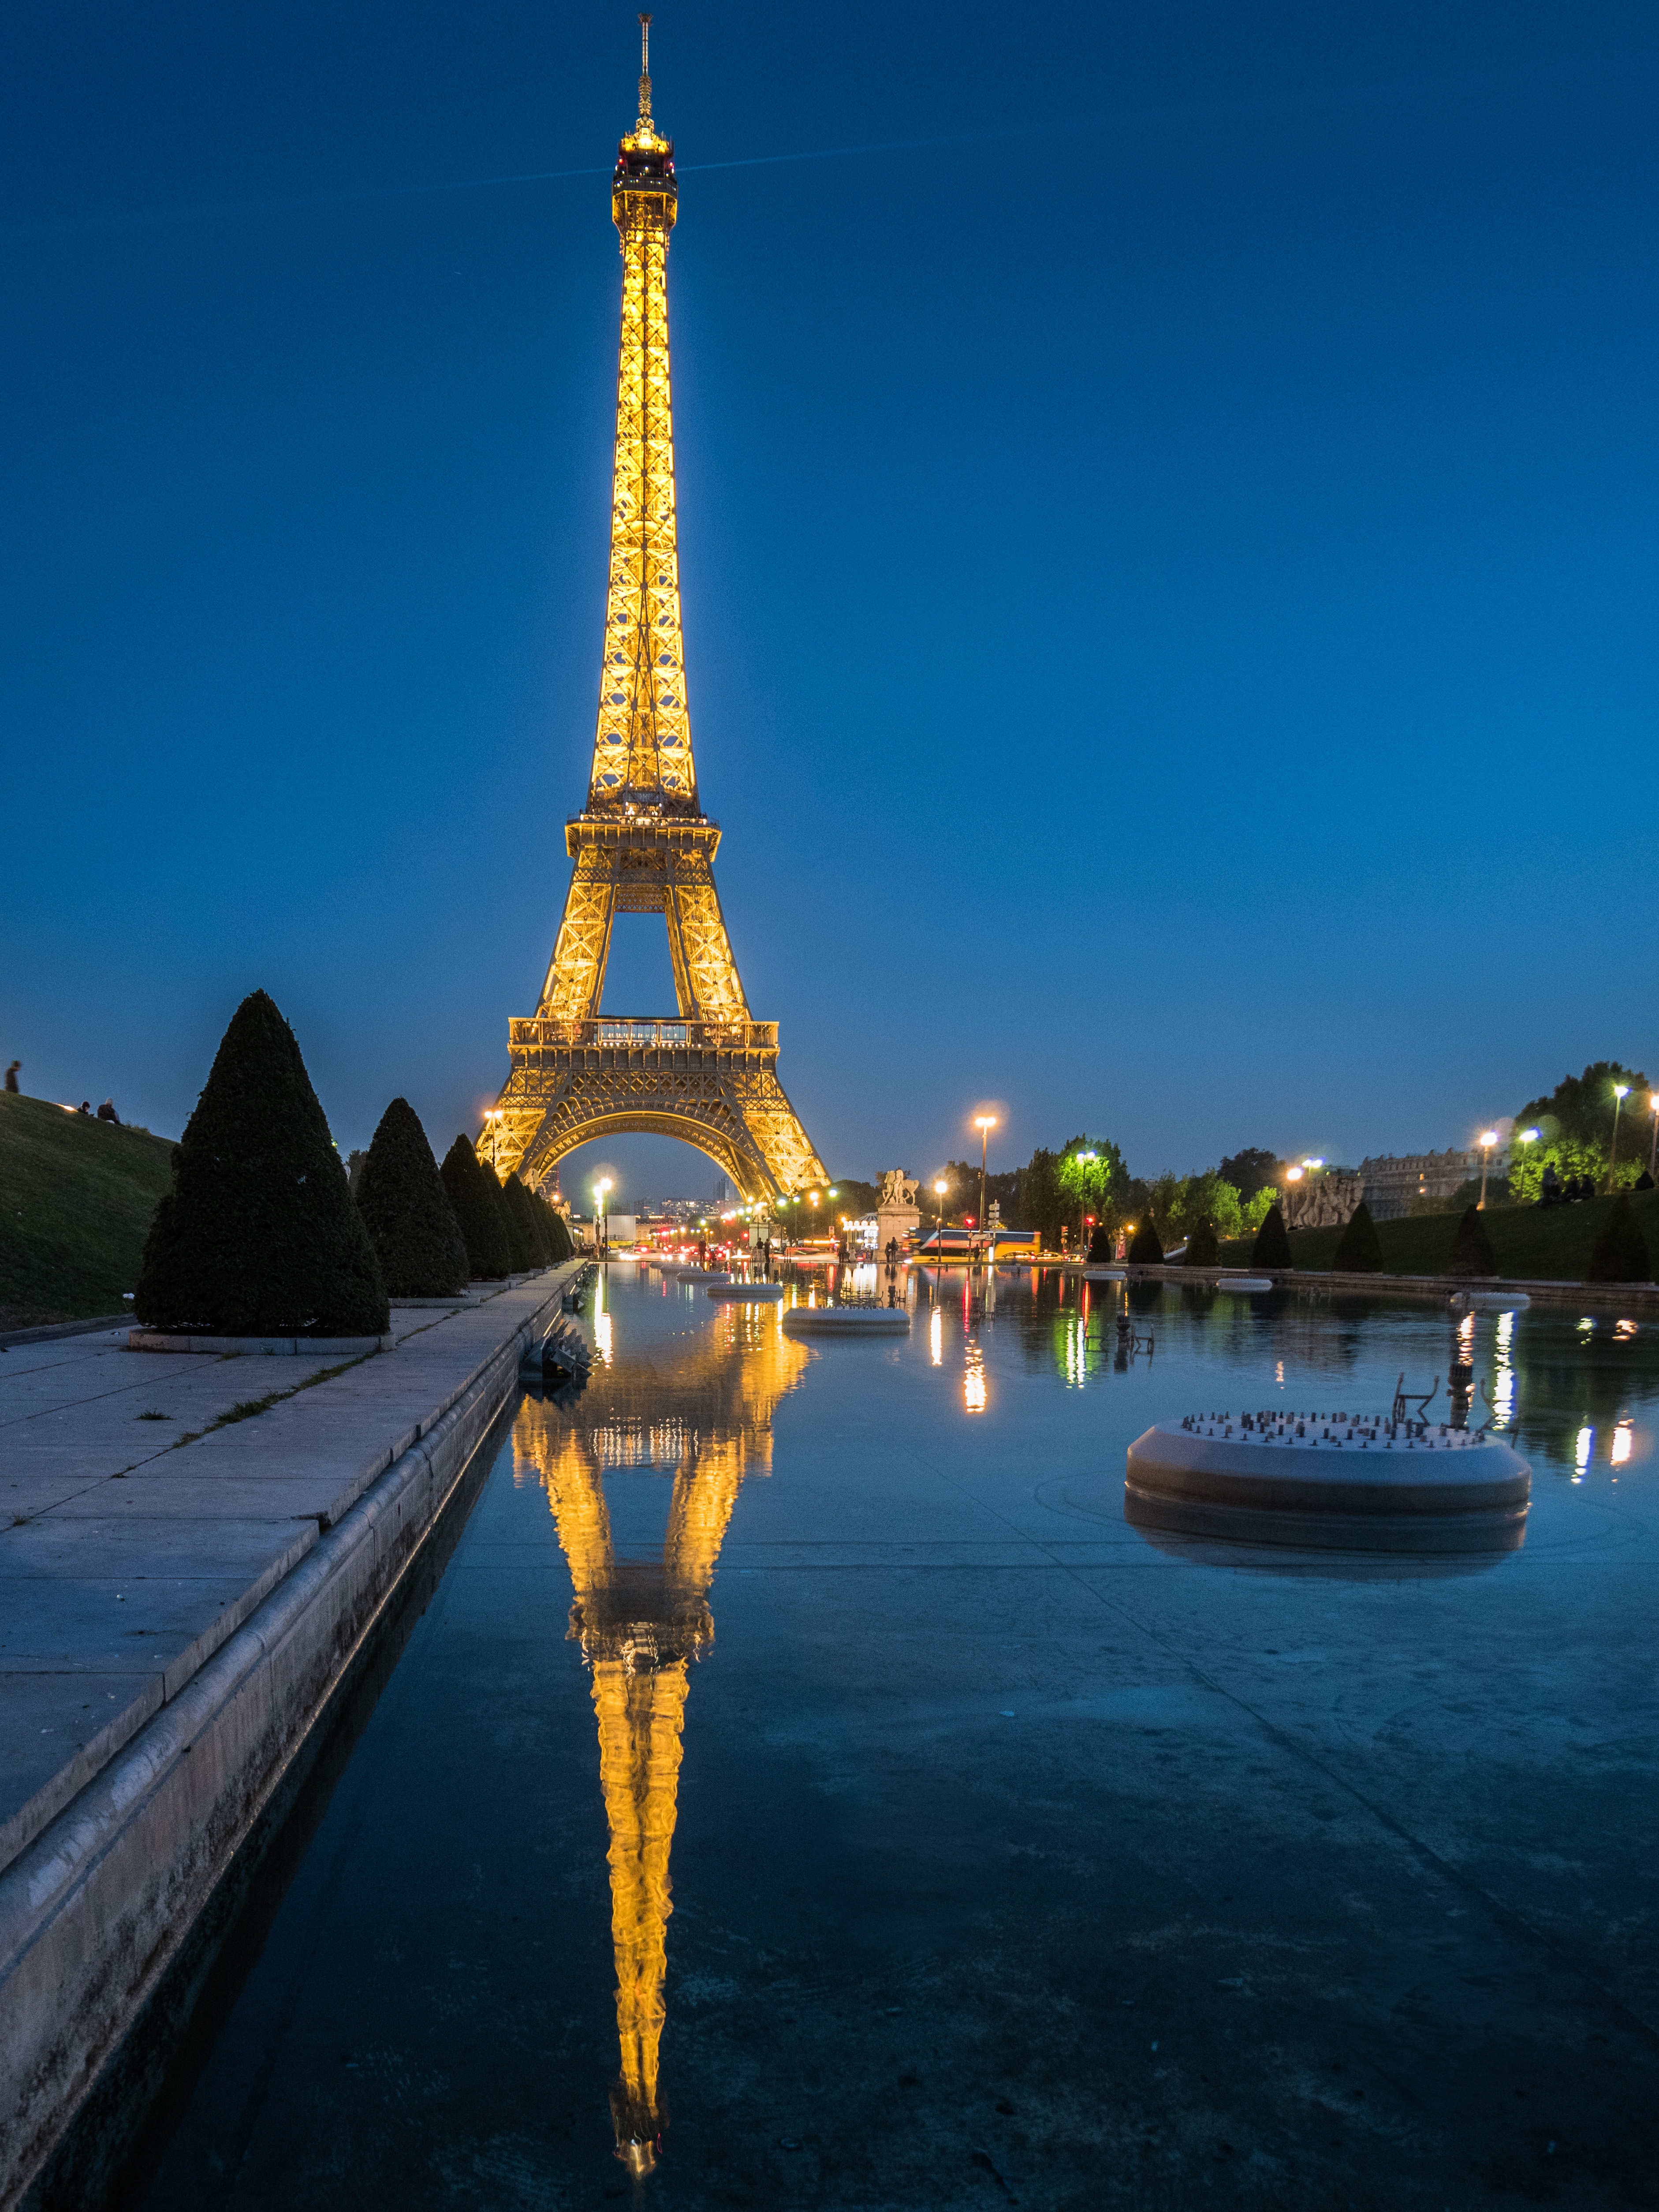
sea, water, light, night, eiffel tower, paris, dusk, pond, evening, reflection, vehicle, tower, landmark, lighting, lights